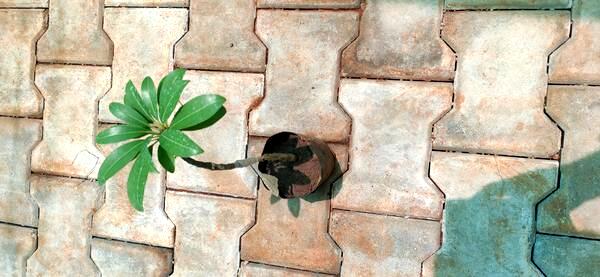
Plant: Sapota